The Taking of Pelham 123 (2009 film)

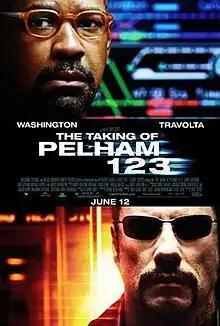
Theatrical release poster

The Taking of Pelham 123 is a 2009 American action thriller film directed by Tony Scott from a screenplay by Brian Helgeland. It is the third film adaptation of the John Godey novel of the same name (following the 1974 theatrical film and 1998 television film). The film is about a train dispatcher (Denzel Washington), who is pressed into the role of negotiator after a criminal (John Travolta) hijacks a subway car of passengers. The film was released on June 12, 2009. It grossed $150 million against a production budget of about $100 million and received mixed reviews from critics.